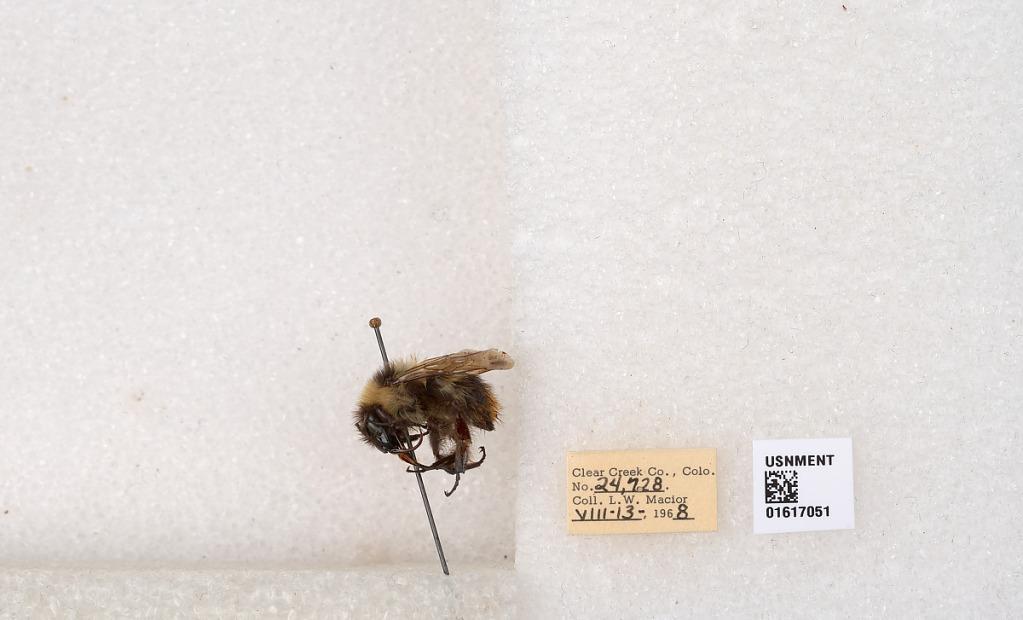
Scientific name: Bombus kirbyellus
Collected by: L. Macior
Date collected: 1968-8-13
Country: United States
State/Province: Colorado
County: Clear Creek
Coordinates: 39.6891, -105.644